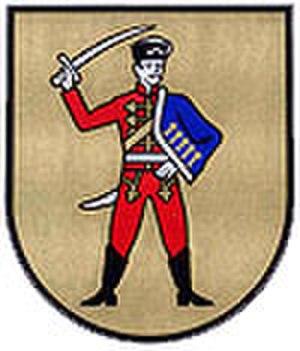
Unterwart est une commune autrichienne du district d'Oberwart dans le Burgenland.